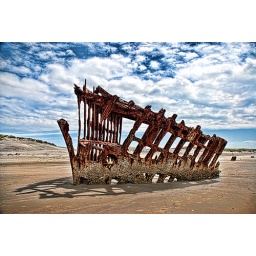
This is a ship that ran ashore on the northern coast of Oregon in 1906 named Peter Iredale.